Focus E15

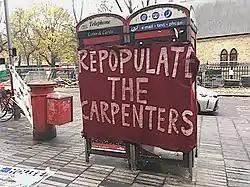
A red banner with white-lettered slogan tied across two phone boxes

The group occupied empty flats in a block on Doran Walk on the Carpenters Estate in Stratford in September 2014. One flat was used as a self-managed social centre and visited by hundreds of people in its short lifetime. The protest action drew widespread attention in the mainstream media and highlighted that even though the houses had been empty for between 4 and 8 years, they were in good condition and could be lived in. This was seen as scandalous by Focus E15 since at that time there were 16,000 people on the waiting list for an apartment in Newham.